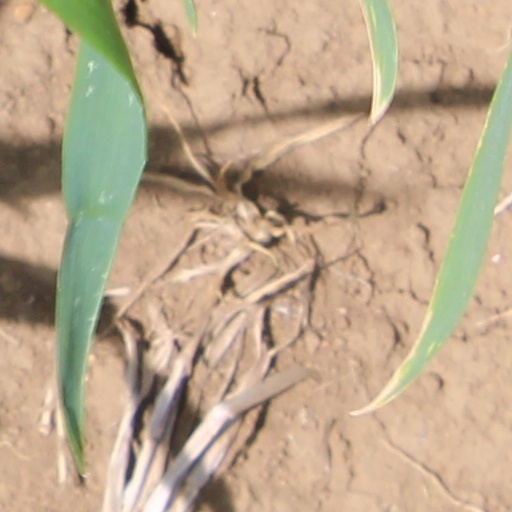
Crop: wheat